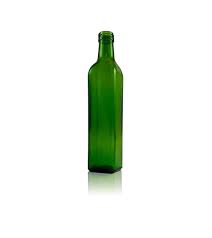
Label: glass